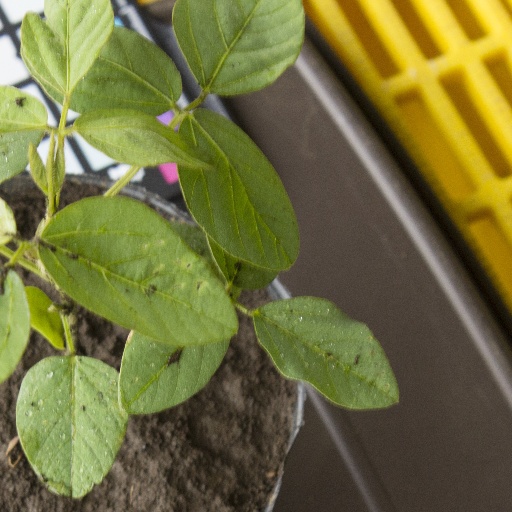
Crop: soybean